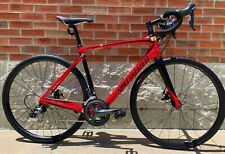
Vehicle type: Bikes